Spencer House, Westminster

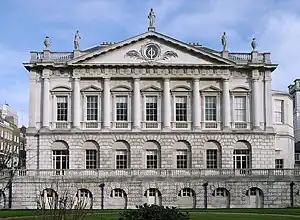
The west side of Spencer House, which overlooks Green Park

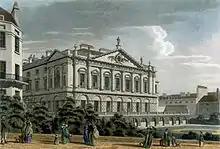
View of the house, circa 1800

Spencer House is a historic town house at 27 St James's Place in the St James's area of Westminster, Greater London, England. The house is Grade I listed on the National Heritage List for England.